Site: brandenburg
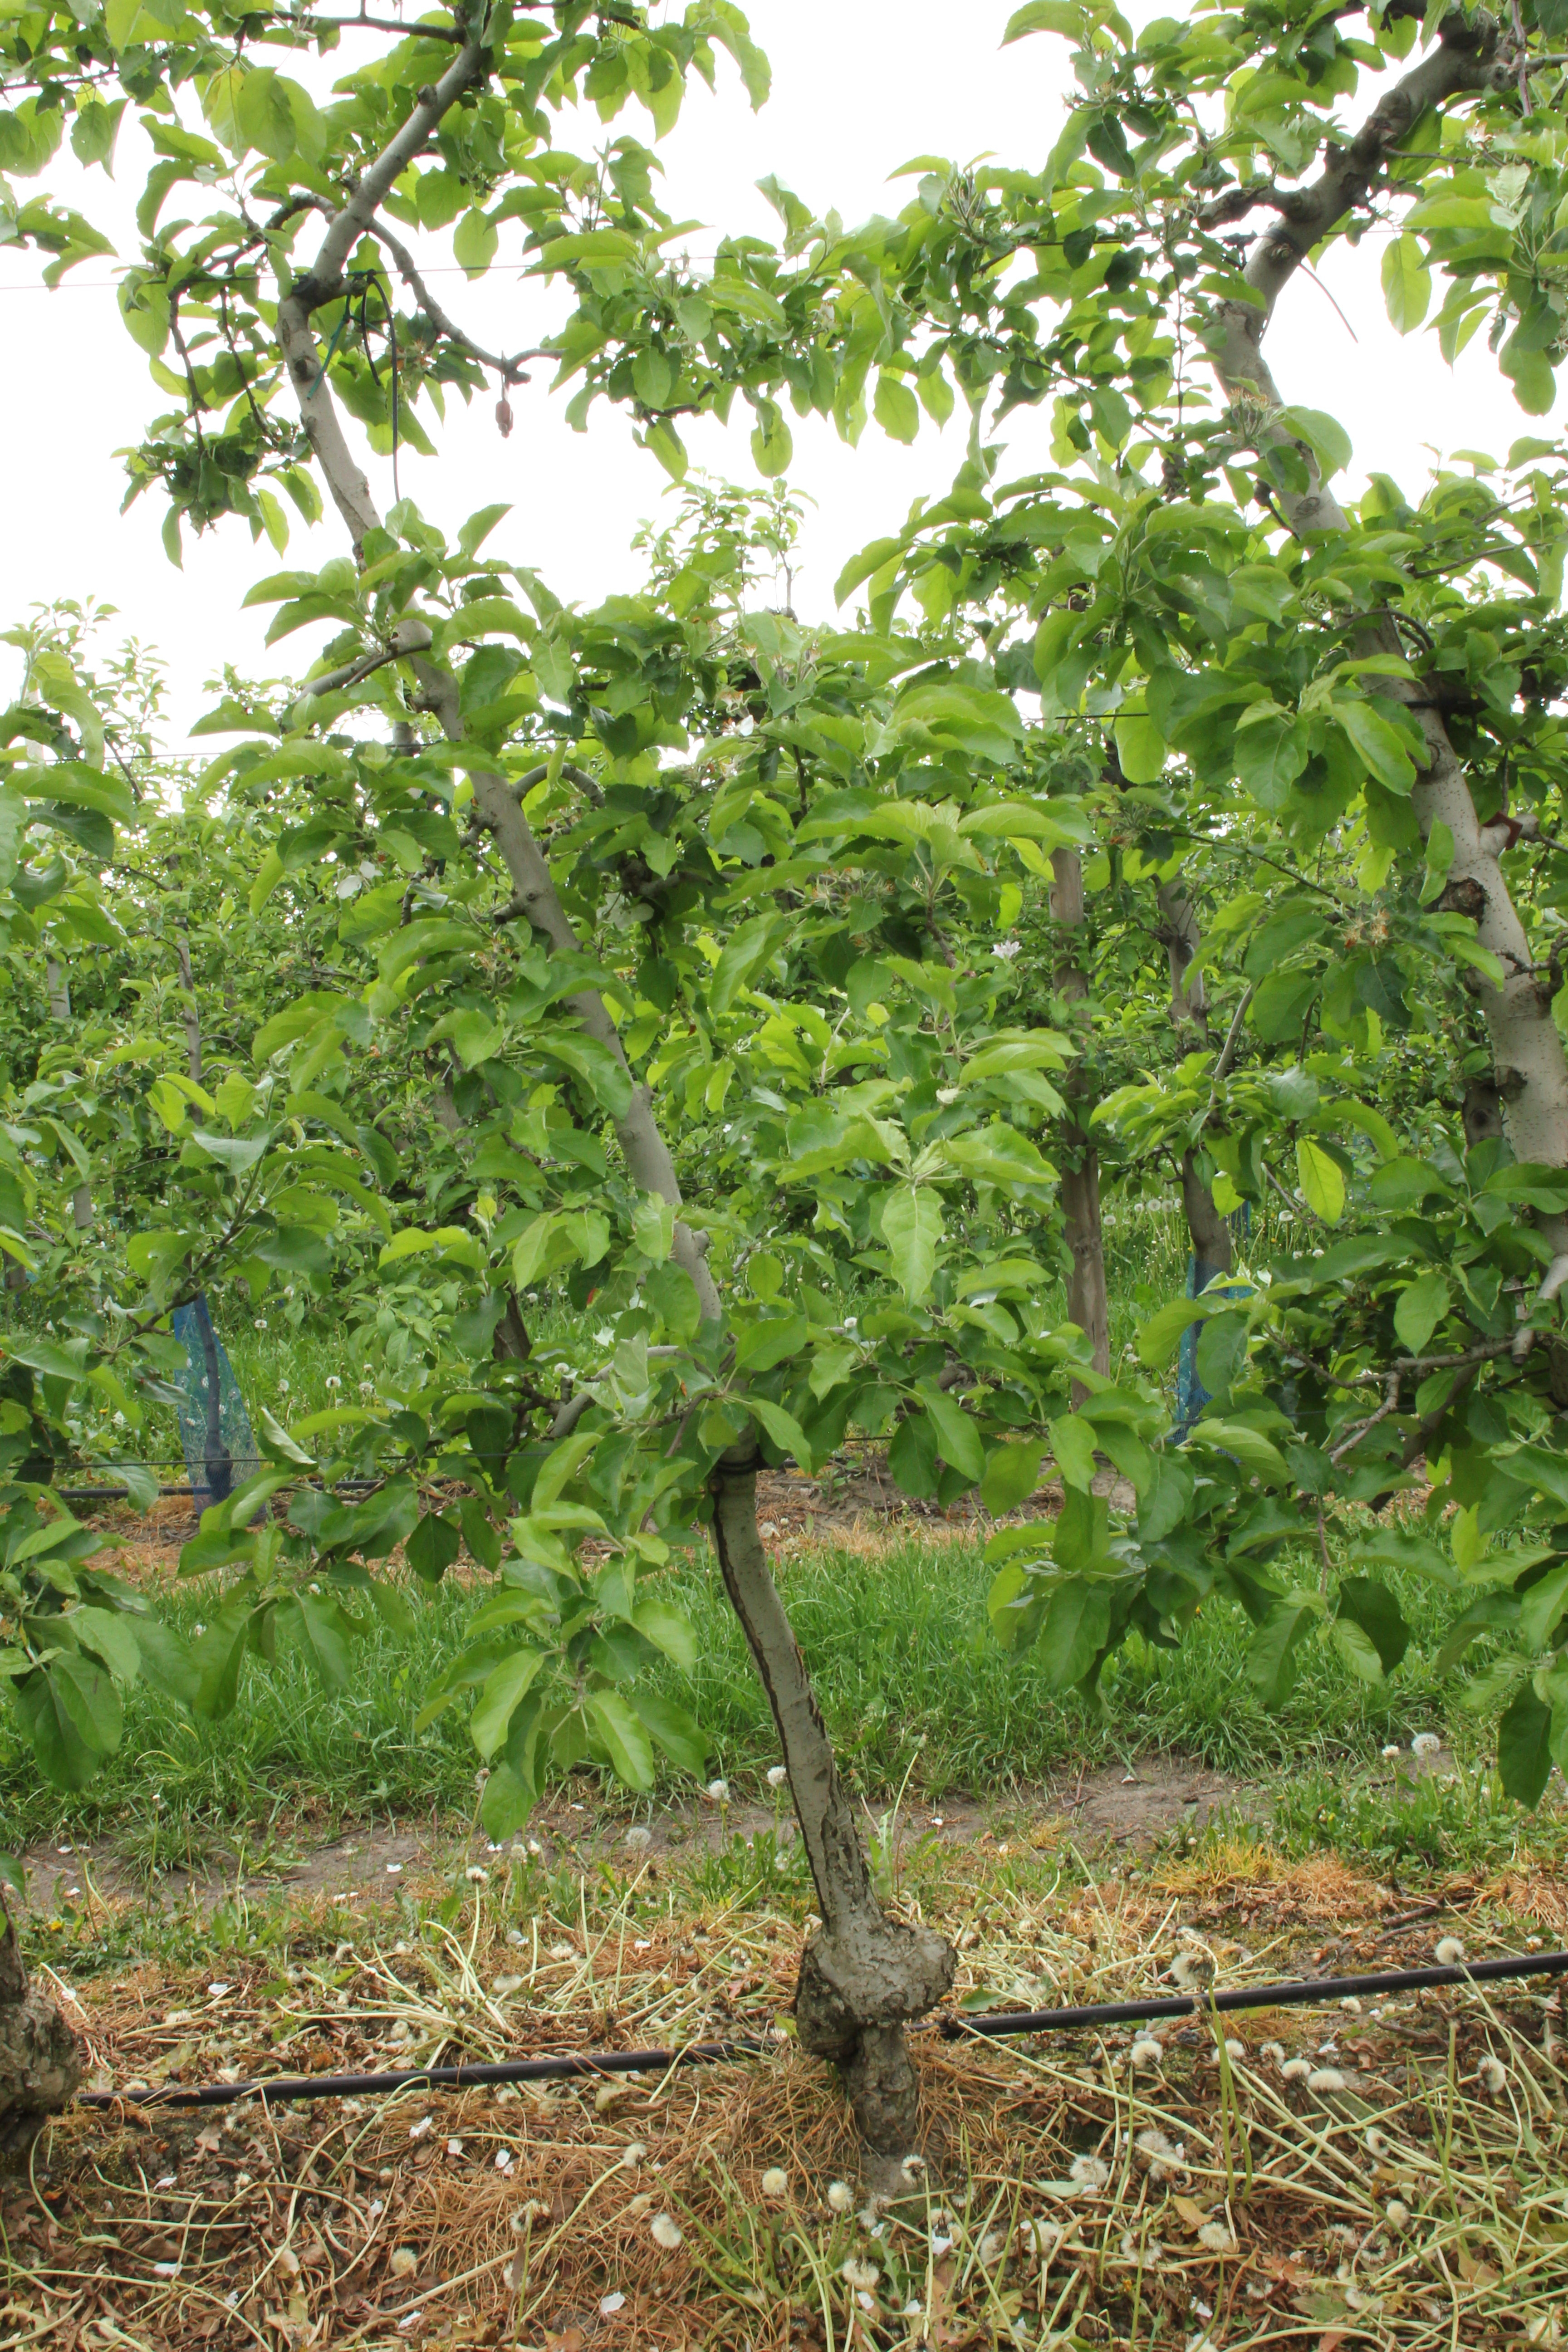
Growth stage (BBCH 67): Flowering